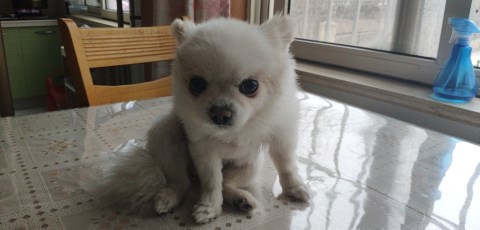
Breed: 1936-n000005-Pomeranian